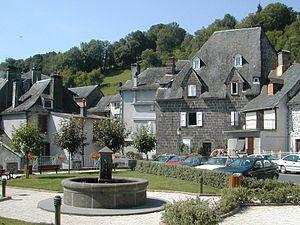
Vue du village de Saint Cernin (Cantal, France).
Saint-Cernin est une commune française située dans le département du Cantal, en région d'Auvergne-Rhône-Alpes.